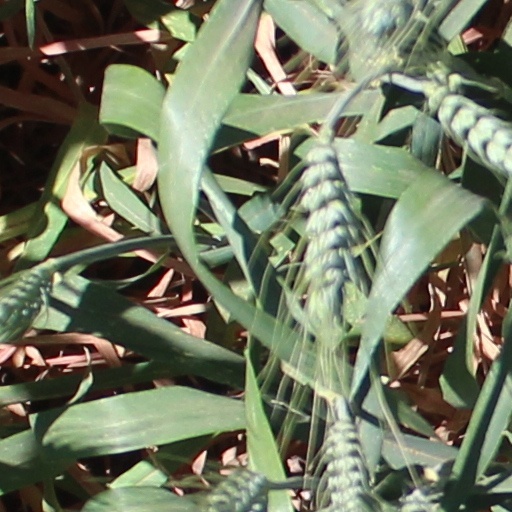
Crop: wheat